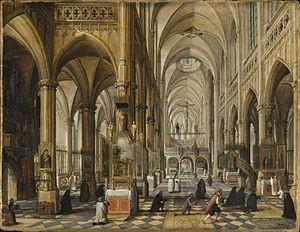
La peinture architecturale est une forme de genre pictural où l'artiste se concentre principalement sur l'architecture, les vues de plein air et les intérieurs. Alors que l’architecture était présente dans plusieurs des premières peintures et enluminures, elle était principalement utilisée comme arrière-plan ou pour donner du rythme à une peinture. À la Renaissance, l’architecture a été utilisée pour renforcer la perspective et créer une sensation de profondeur, comme dans La Trinité de Masaccio à partir des années 1420.